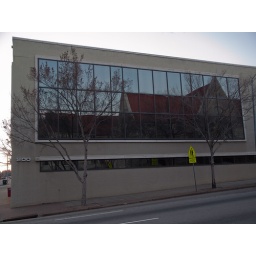
Noticed the reflection of the church across the street in the windows of this building while walking downtown.